Arco de Santa María

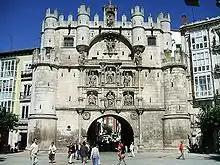
Arco de Santa María, Burgos

Arco de Santa María in Burgos, Spain, is one of the twelve gates the city had during the Middle Ages. It was rebuilt by Charles V, Holy Roman Emperor during the 16th century after the local rulers of the city supported him during the Revolt of the Comuneros. On the facade of the gatehouse appear statues of real or legendary people of importance to the city of Burgos and to Castile, namely Count Fernán González (c. 910-970) and El Cid flanking Charles V (upper level), and the mythical 9th-century Castilian judges or "Jueces de Castilla", and Nuño Rasura, by tradition forefathers of El Cid and Fernán González, respectively, flanking Count Diego Rodríguez Porcelos, the founder of the city in 884.